Gnana Kuzhandhai

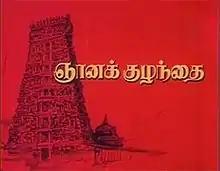
Title card

Gnana Kuzhandhai is a 1979 Indian Tamil-language Hindu mythological film, directed by K. Kameshwara Rao and written by Era. Pazhanisamy. The film stars Baby Sudha and Master Sridhar, with Gemini Ganesan Venniradai Nirmala V. S. Raghavan R. S. Manohar, S. V. Subbaiah, Jai Ganesh, Latha and K. A. Thangavelu in supporting roles. It was released on 24 June 1979.